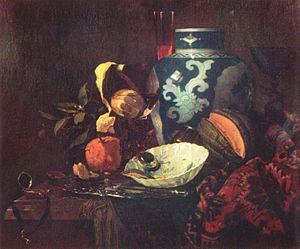
L'âge d'or de la peinture néerlandaise est le nom donné à la peinture des Pays-Bas durant le siècle d'or néerlandais, une période de l'histoire de ce pays qui correspond à peu près au XVIIᵉ siècle. Les Provinces-Unies forment alors la nation la plus prospère d'Europe et dominent le commerce, l'art et la science du continent. Les provinces ayant constitué ce nouvel État sont des centres artistiques moins importants que les villes de Flandre, mais les bouleversements et les migrations de populations dus à la guerre de Quatre-Vingts Ans, ainsi que la rupture avec les traditions culturelles monarchiste et catholique, font que l'art néerlandais a besoin de se réinventer entièrement, une tâche qu'il accomplit avec succès.